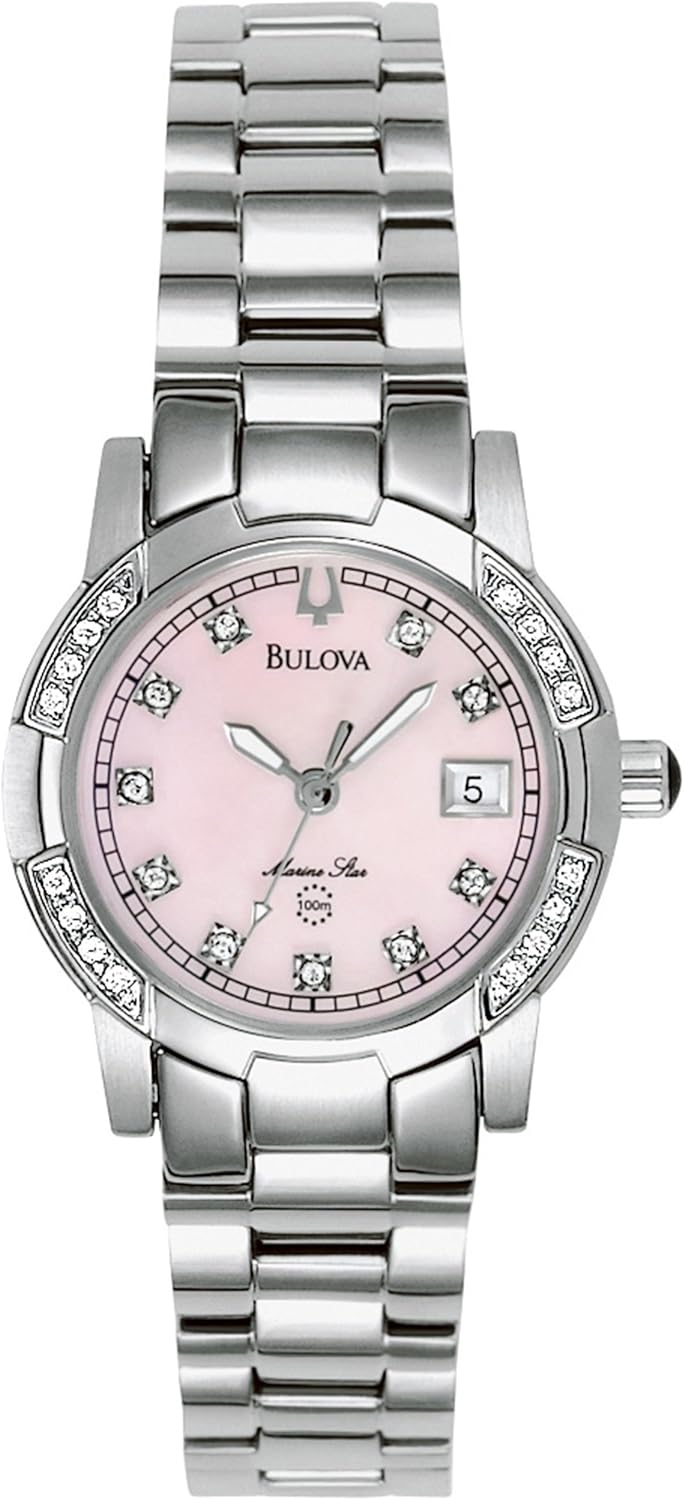
Bulova Women's 96R41 Marine Star Diamond Accent Watch
Category: AMAZON FASHION
A perfect blend of luxury and sport, this elegant Marine Star watch from Bulova shines with twenty-six sparkling diamonds. The polished steel case highlights a pink mother-of-pearl dial with ten genuine diamond hour markers as well as broad luminous hands and a date display. A Breguet-style seconds hand and traditional seconds ruler add a dash of vintage style. The watch is showcased on an attractive polished steel bracelet that fastens with a deployment buckle. This Bulova watch features precise Japanese quartz movement and is rated water resistant to 30 meters. In 1875, a young Czech immigrant named Joseph Bulova set up shop in New York City, and a legendary American watch brand was born. Bulova was trained as a jeweler, and his expertise carried over into his watchmaking career, which began around 1911 with boudoir clocks and pocket watches, and soon evolved to include what was then one of the latest and most fashionable technological innovations: the wristwatch. Bulova introduced its first line of wristwatches in 1919. The company grew and prospered, and soon early radio and television ads were declaring, "America runs on Bulova time." In the 1950s, continuing its legacy of innovation, Bulova introduced Accutron, the first electronic watch, and the first breakthrough in timekeeping technology in over 300 years. The Accutron timing mechanism was later adapted for use by NASA computers and a Bulova timer was even placed on the moon to control transmissions of data. Bulova timepieces have kept official time aboard Air Force One and have also served as official timepieces for U.S. Olympic teams. Today, Bulova maintains its tradition of excellence in technology and design, offering a diverse collection of beautiful precision timepieces for every occasion.
Features: Quality Japanese-Quartz movement | Mineral crystal | Stainless-steel case; Pink-mother-of-pearl dial; Date function | Water-resistant to 99 feet (30 M)